Shenzhou 13

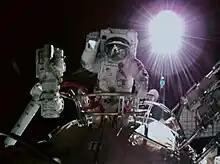
Zhai Zhigang performing a spacewalk outside Tiangong on November 7, 2021

On 7 November 2021, the first scheduled spacewalk of Shenzhou 13 was carried out by Zhai Zhigang and Wang Yaping, during which Wang Yaping became the first Chinese woman to perform a spacewalk. The two taikonauts installed a dual-arm connector for the station's robotic arm, and tested EVA equipment on the exterior of "Tianhe". The spacewalk lasted for 6 hours and 25 minutes.